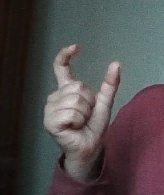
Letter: nun